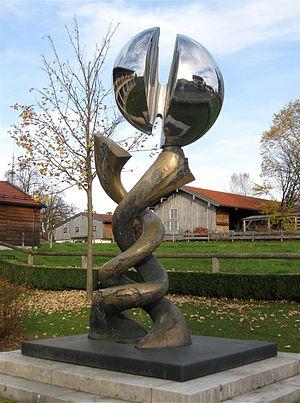
Otto Wesendonck est un sculpteur allemand.